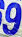
Number: 9